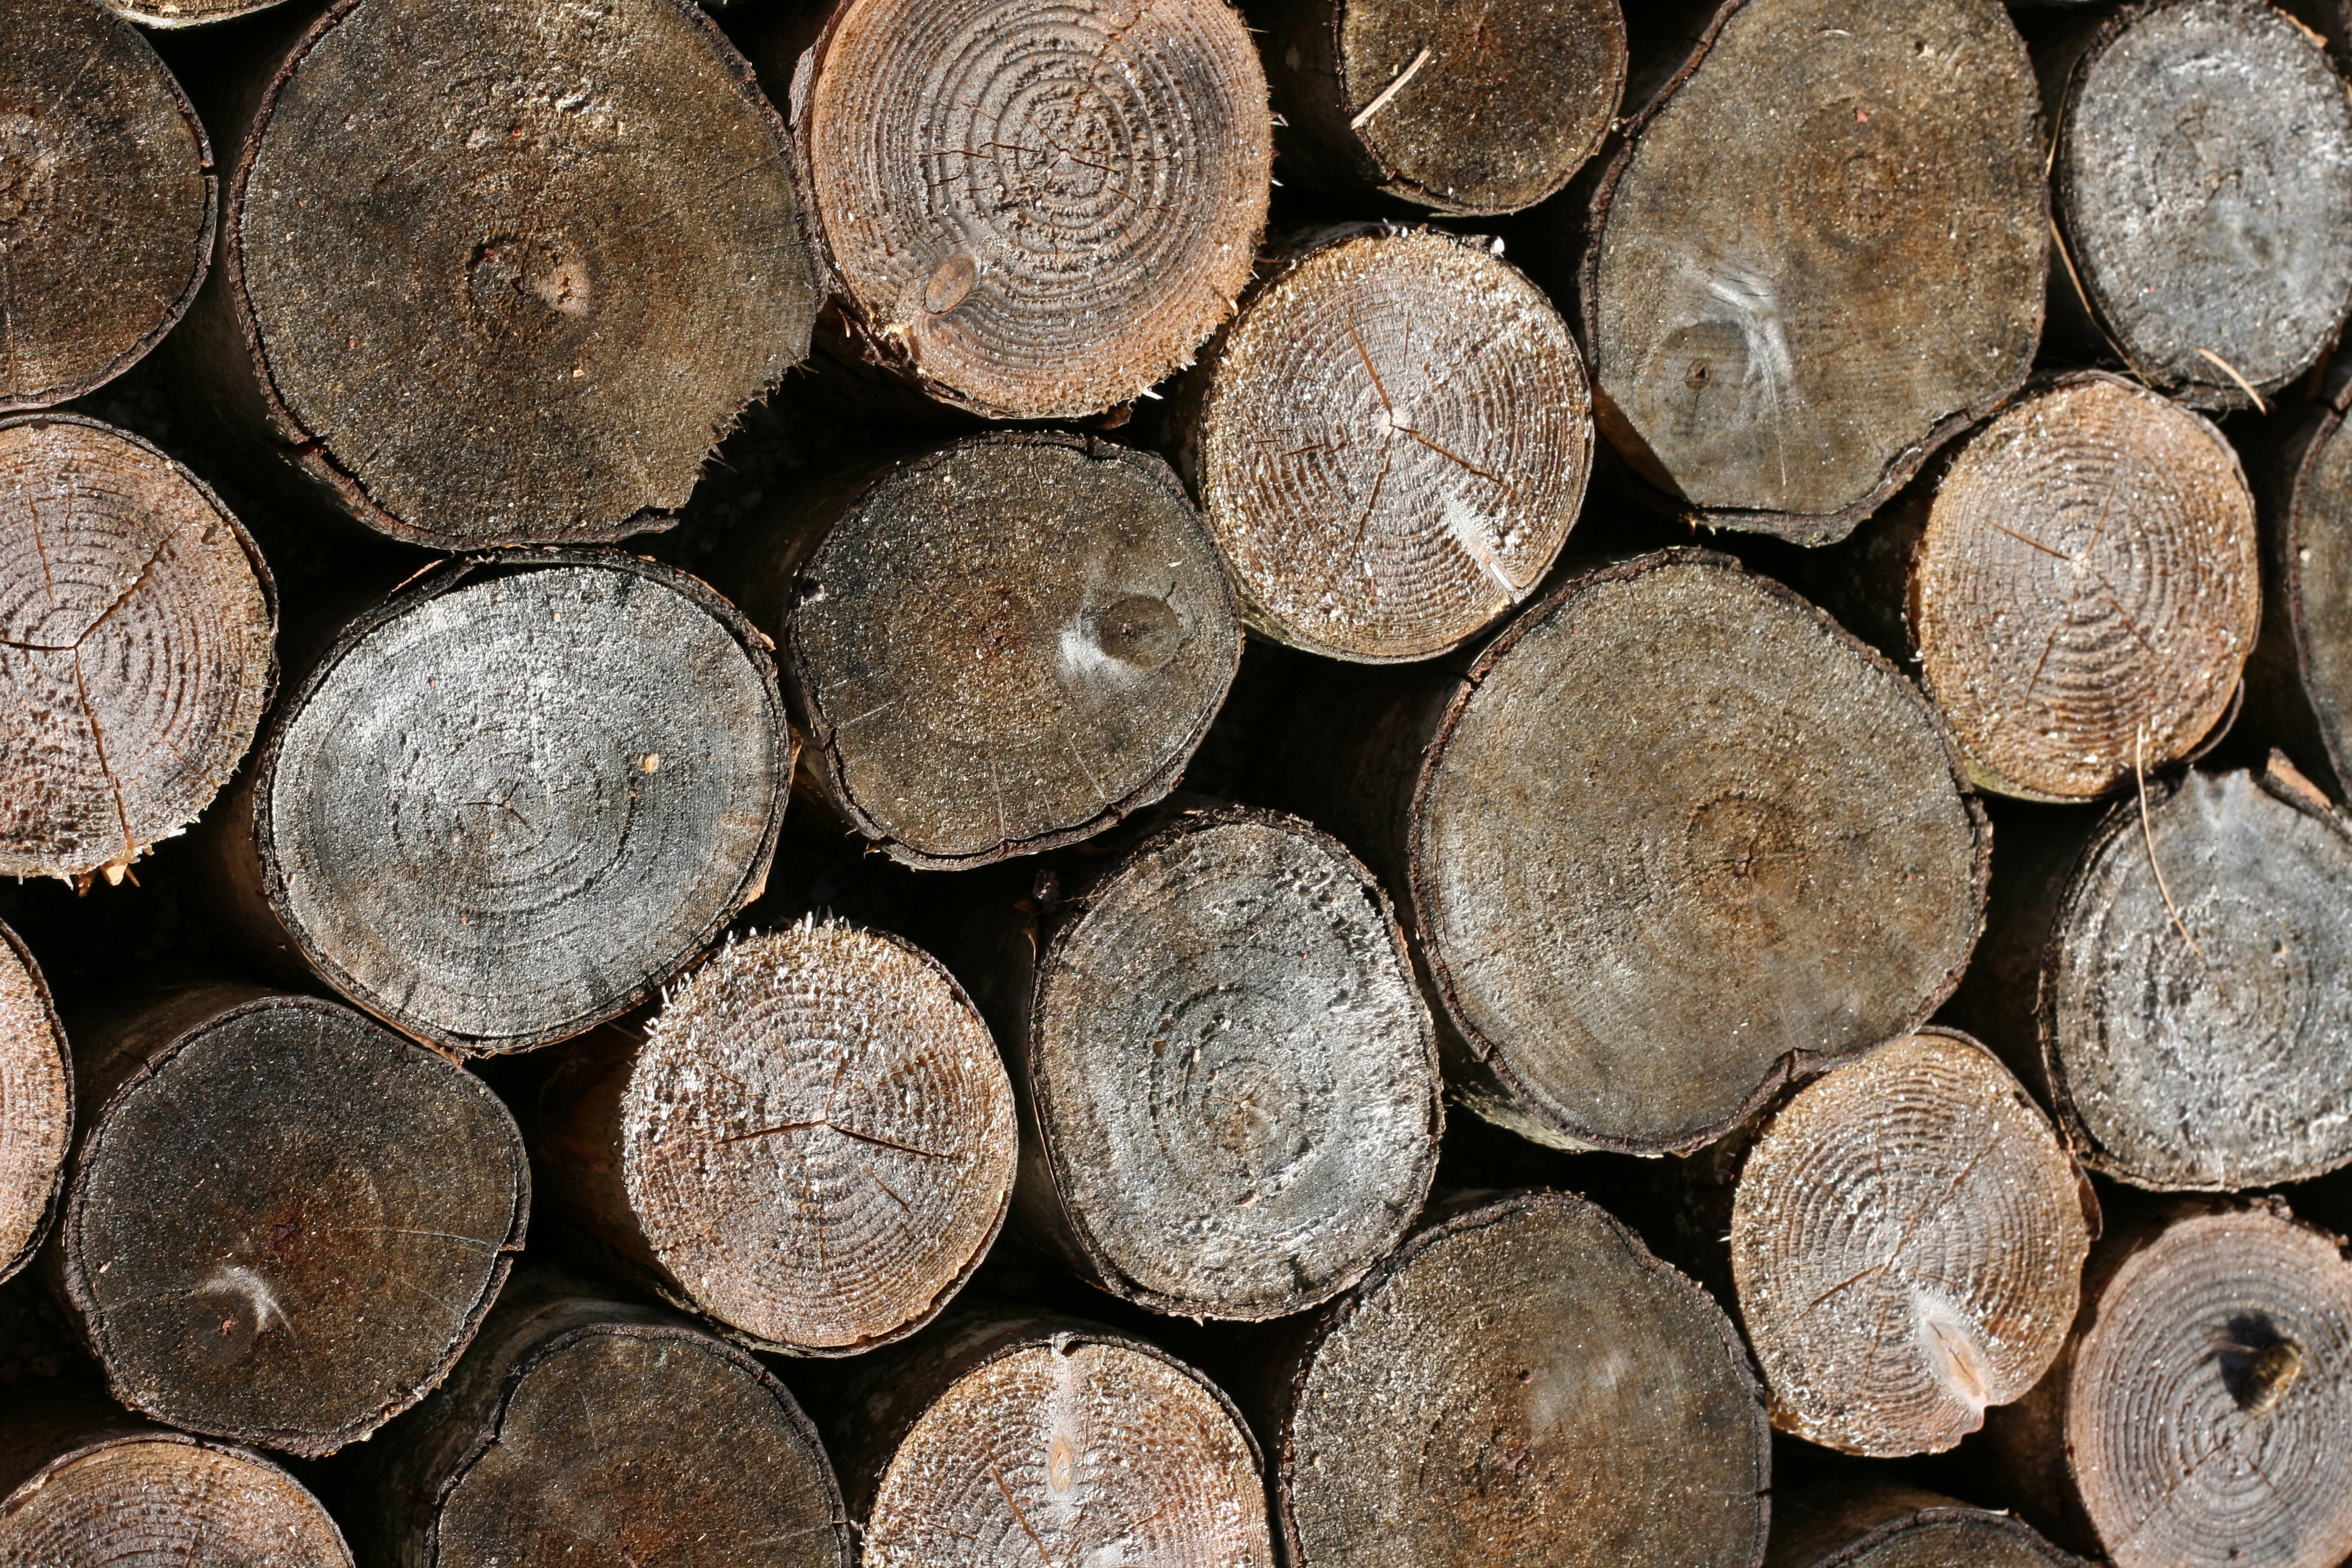
tree, wood, trunk, pile, money, soil, stack, lumber, material, close up, stacked, wooden, timber, tree rings, man made object